Mori Station (Osaka)

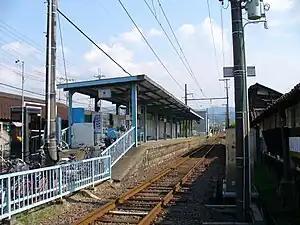
Mori Station

is a passenger railway station located in the city of Kaizuka, Osaka Prefecture, Japan, operated by the private railway operator Mizuma Railway.